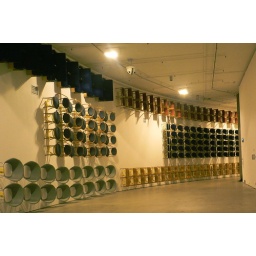
An Airbus A310 in chair form, nailed to the wall of the Barbican. Art, innit. (and bloody brilliant)